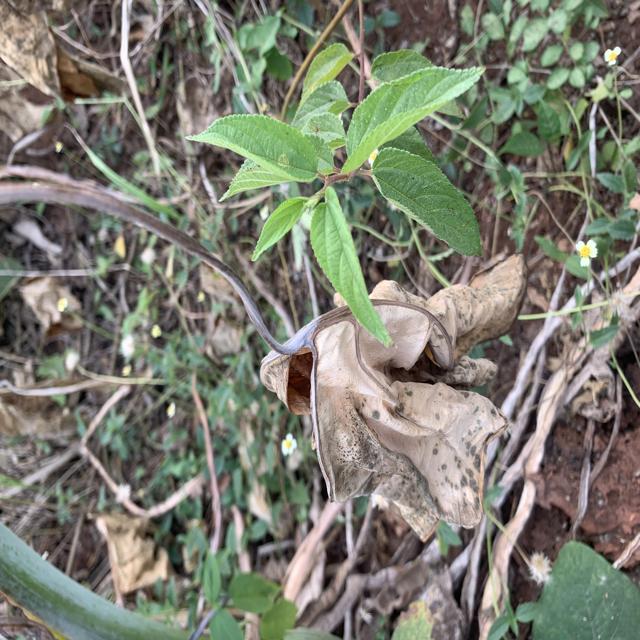
Label: Late_Blight